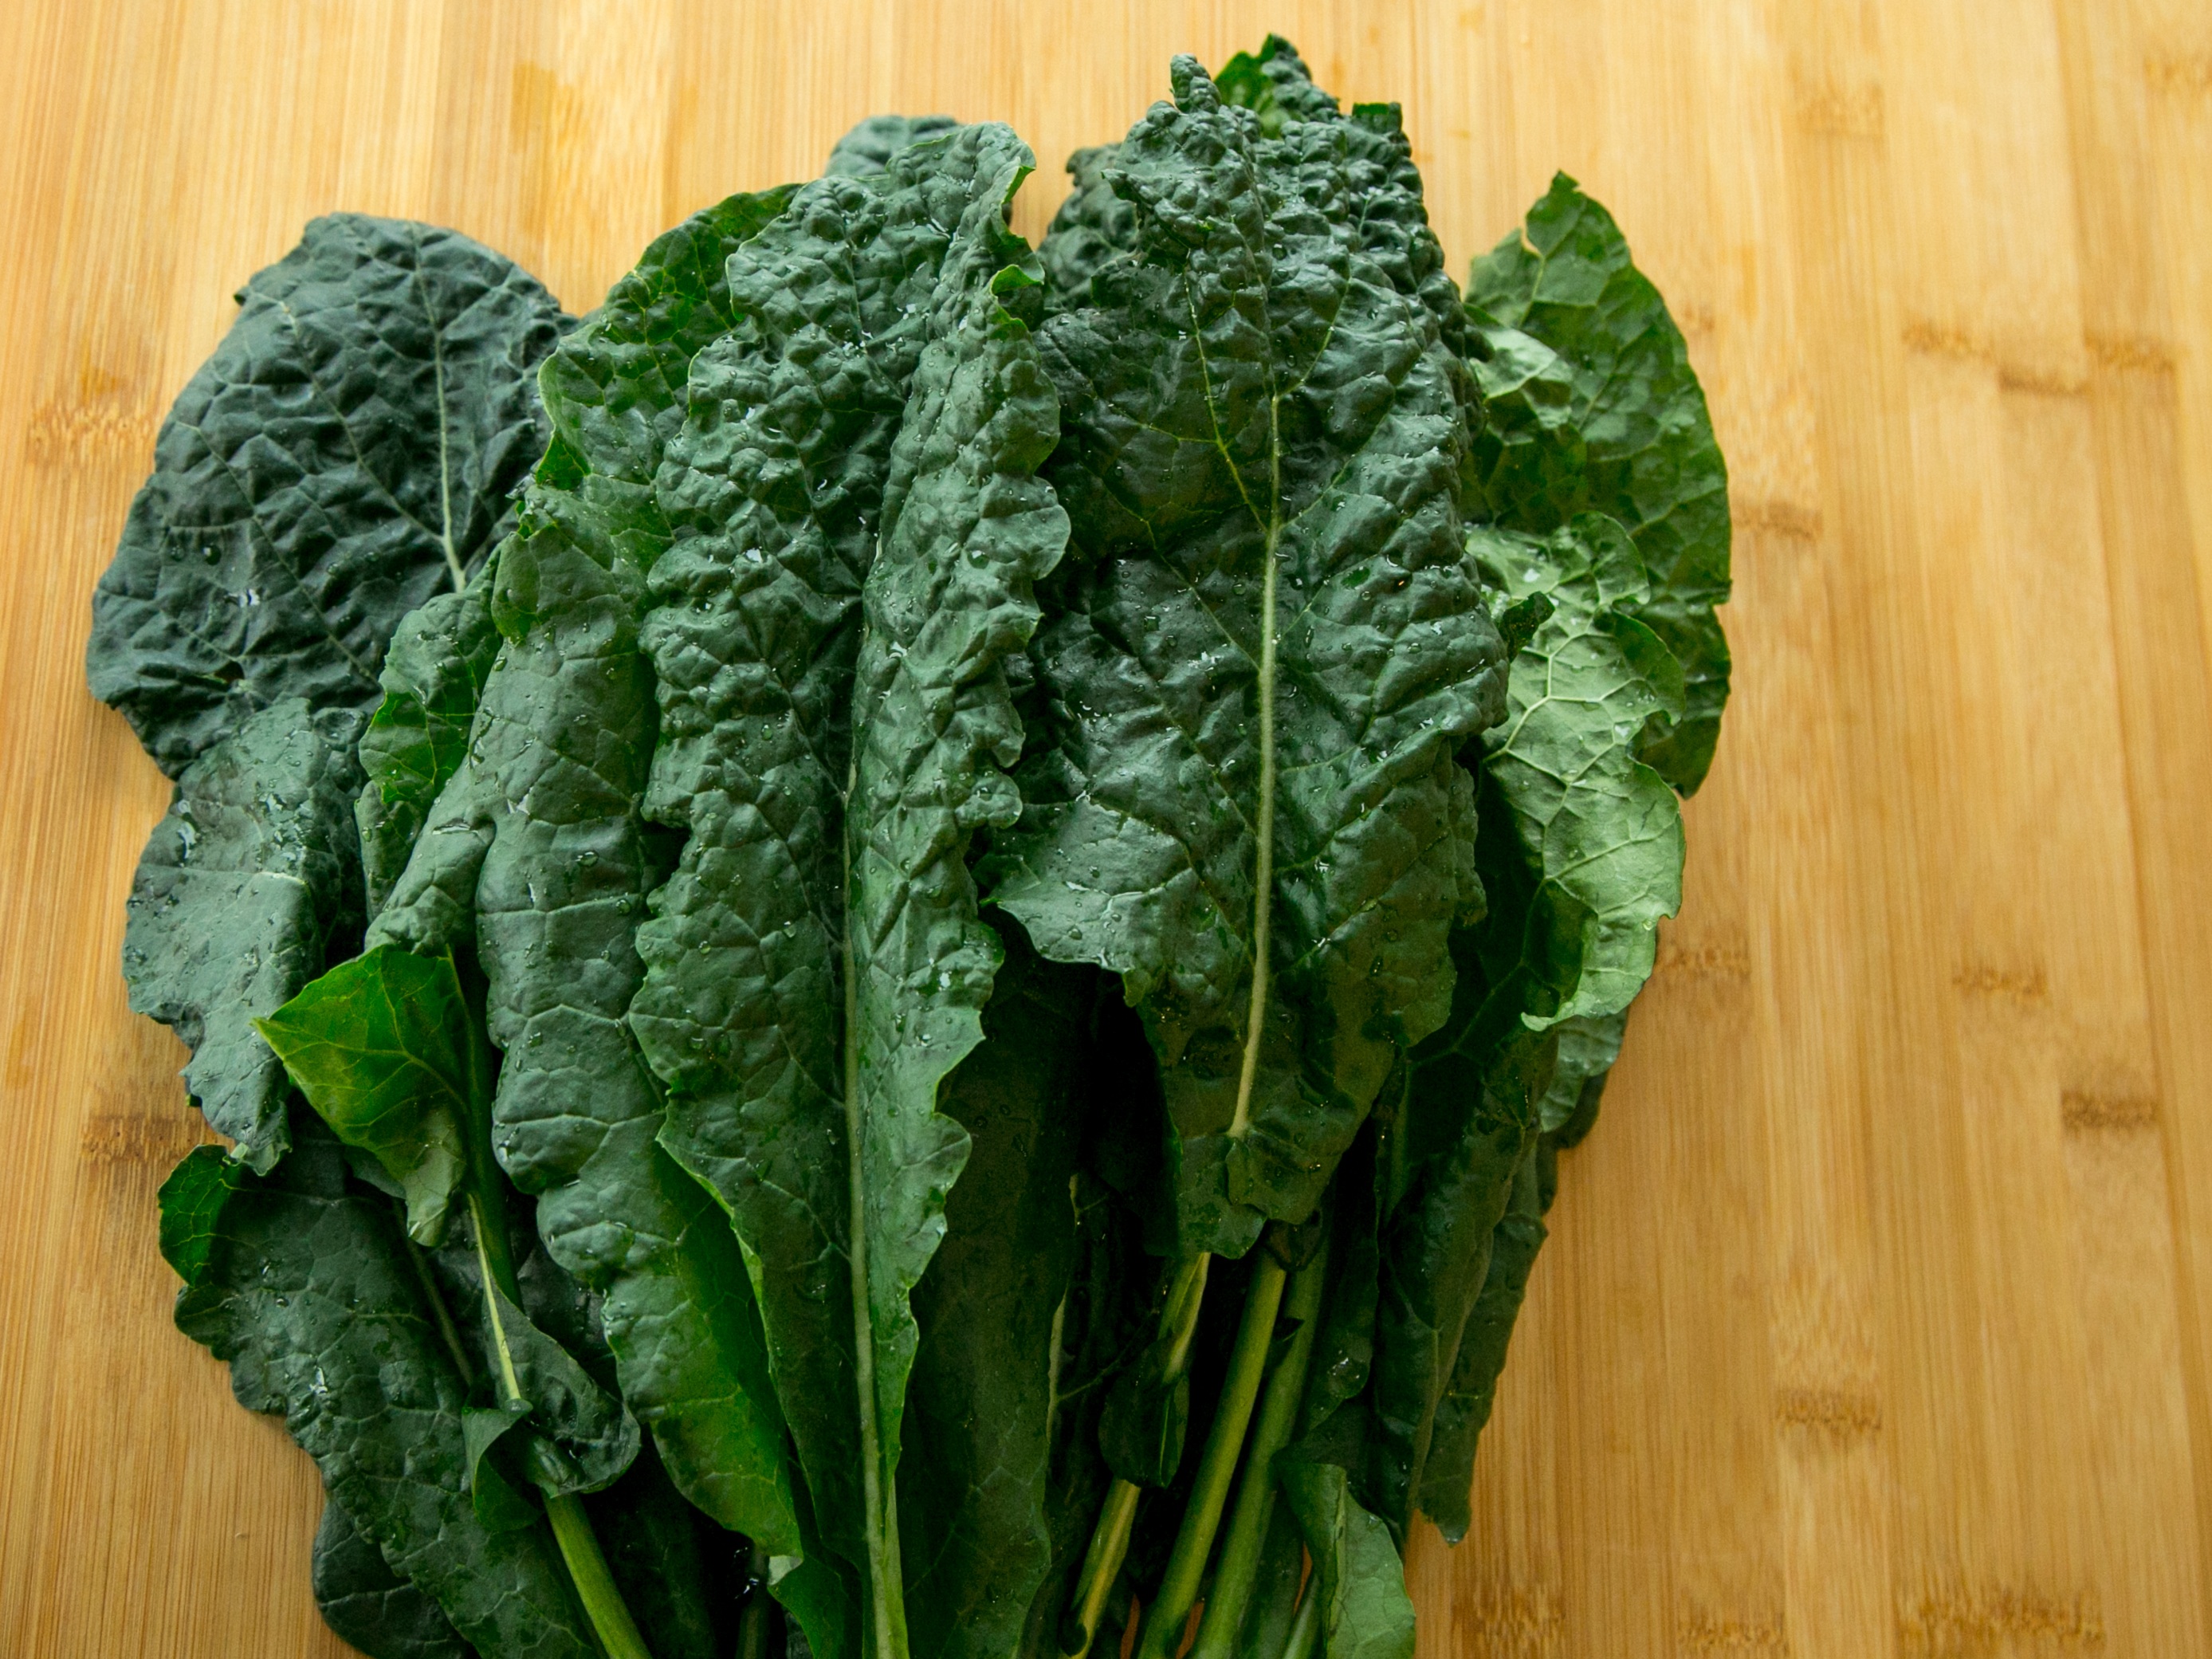
bunch, leaf, food, green, produce, vegetable, natural, fresh, healthy, kale, eating, nutrition, vegetarian, cutting board, brassica, collard greens, chard, kale bunch, leaf vegetable, rapini, komatsuna